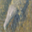
Label: crocodile